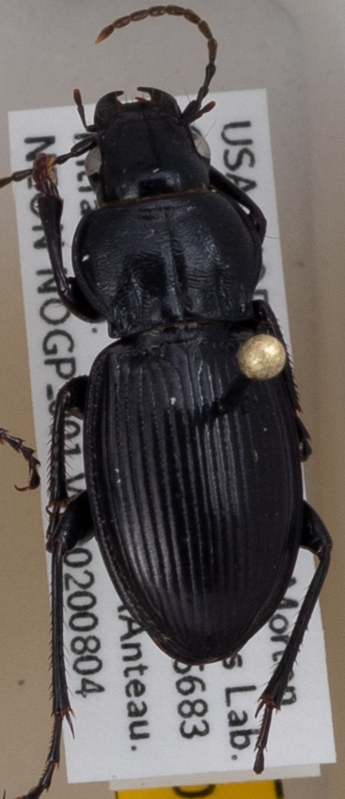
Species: Cyclotrachelus torvus
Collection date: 2020-08-04
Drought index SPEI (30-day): -0.82
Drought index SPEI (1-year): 0.302
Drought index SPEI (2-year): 0.944